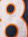
Number: 8